Ottoman Caliphate

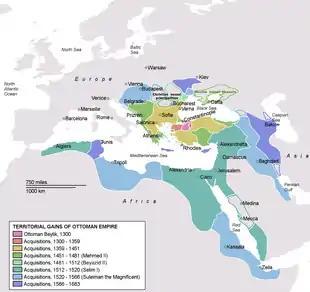
Growth of the Ottoman Empire 1300–1683

At the height of its power in the 16th–17th centuries, the Ottoman Empire spanned three continents, controlling parts of Southeastern Europe, the Middle East and most of North Africa. Due to being rooted in both Islamic and Roman (see Ottoman claim to Roman succession) traditions, historians have sometimes referred to the Ottoman Empire as a "universal empire". Since there was virtually no strong rival challenger to the Ottomans (their main Muslim rivals, the Safavids of Iran, were Shia), the Ottoman Caliphate was rarely questioned in the 16th–18th centuries. In the 16th, 17th, and 18th centuries, various Turkish princes in Central Asia recognized the Ottoman sultans as caliphs. In the 18th century, some princes in the Indian subcontinent, including the Mughals, likewise recognized Ottoman caliphal authority.